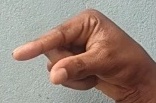
ASL sign: Q